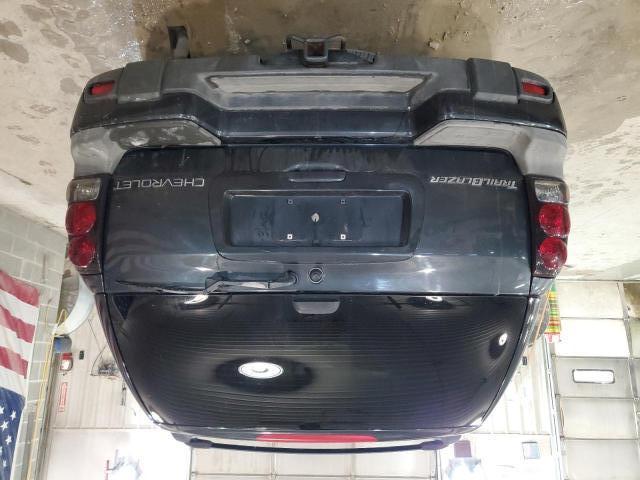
Aucun dommage détecté.
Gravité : aucun